Operation Oyster

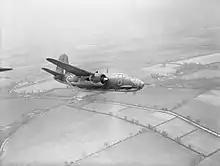
Training flight over England for a pair of Douglas Bostons

The order of the attacking aircraft was changed, the Bostons to attack first, followed by the Mitchells and Mosquitos, with the Venturas arriving last. Take-off times were also pushed forward to allow the aircraft more time to orbit and form up. A second trial run by the Venturas the next day was much better. Between exercises crews practised bombing at low level, and in all manner of formations in pairs and combinations of three pairs. A third trial run with all forces on 20 November was much better but the Mitchell squadrons, 98 and 180, were removed from the raid as their crews were still too inexperienced. This brought the force down to eight squadrons.